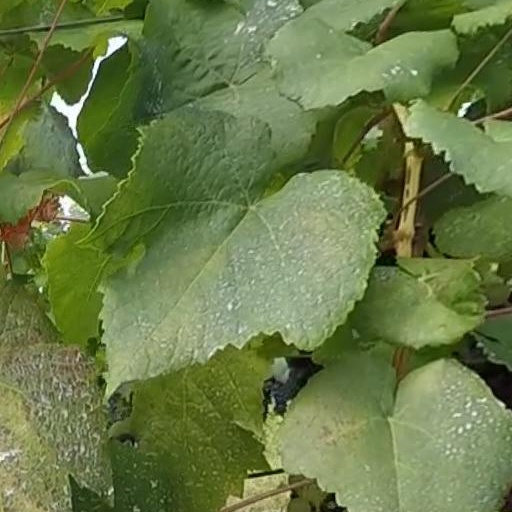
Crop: grape